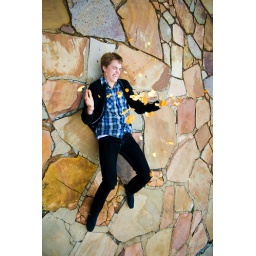
robbie is slammed against a stone wall and attacked by orange peels